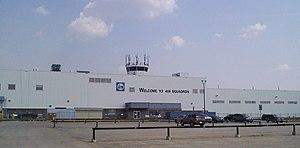
408e Escadron tactique d'hélicoptères à la BFC Edmonton.
La base de soutien de la 3ᵉ Division du Canada Edmonton, communément appelée garnison Edmonton, est une base des Forces canadiennes située près d'Edmonton en Alberta. La BS 3 Div C Edmonton comprend également la garnison Wainwright située près de Wainwright également en Alberta. La base est gérée par le Groupe de soutien de la 3ᵉ Division du Canada qui fait partie de la 3ᵉ Division du Canada au sein de l'Armée canadienne. Le rôle de la base est de soutenir les unités des Forces armées canadiennes. Le site principal de la base est nommé casernement Steele en l'honneur de Sir Samuel Steele, l'un des fondateurs de la Police montée du Nord-Ouest.